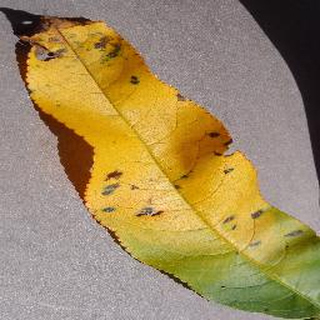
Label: peach_bacterial_spot